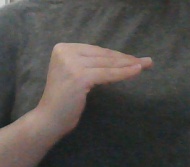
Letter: haa